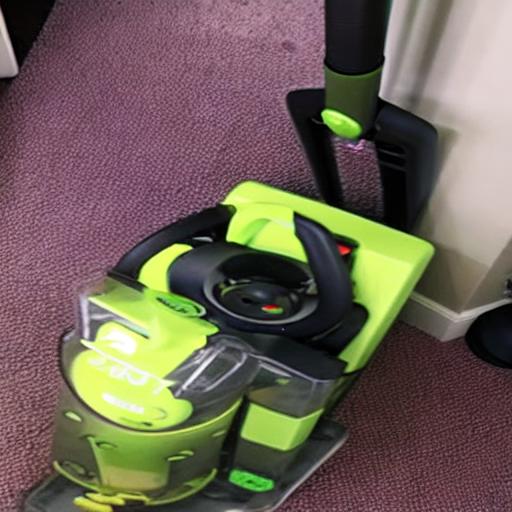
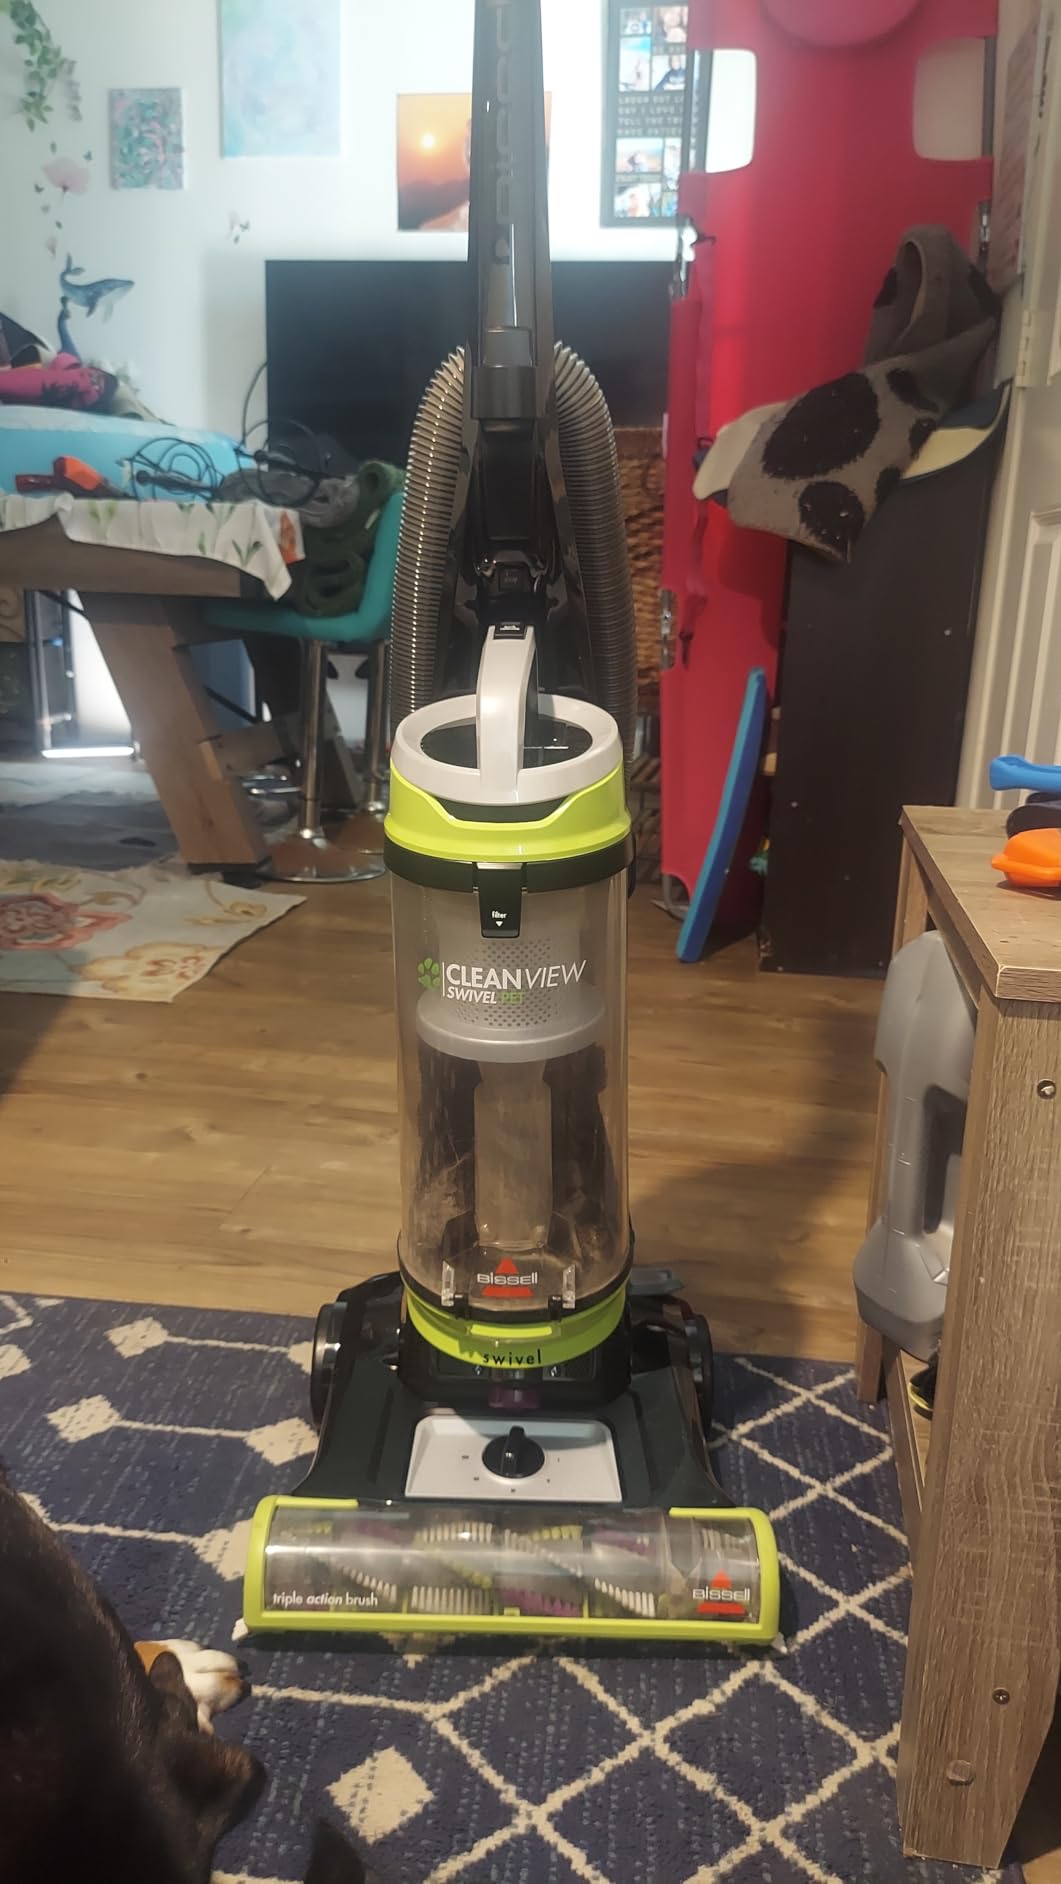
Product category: items_vacuum
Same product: no